Unseeing Eyes

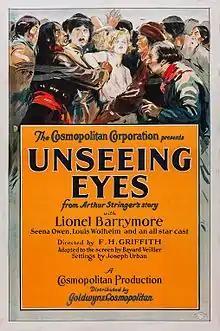
Theatrical poster

Unseeing Eyes is a lost 1923 American silent north country drama film produced by William Randolph Hearst and distributed by Goldwyn Pictures. Edward H. Griffith directed Lionel Barrymore, Seena Owen, Louis Wolheim, and Gustav von Seyffertitz in the action packed drama.